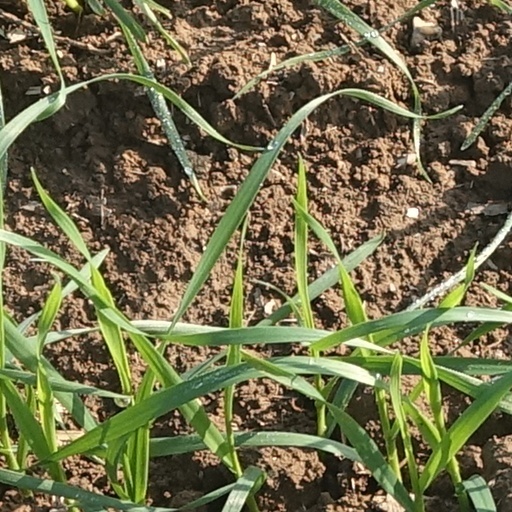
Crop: wheat